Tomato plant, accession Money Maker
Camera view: tilt-top (135 deg); turntable rotation: 270 degrees
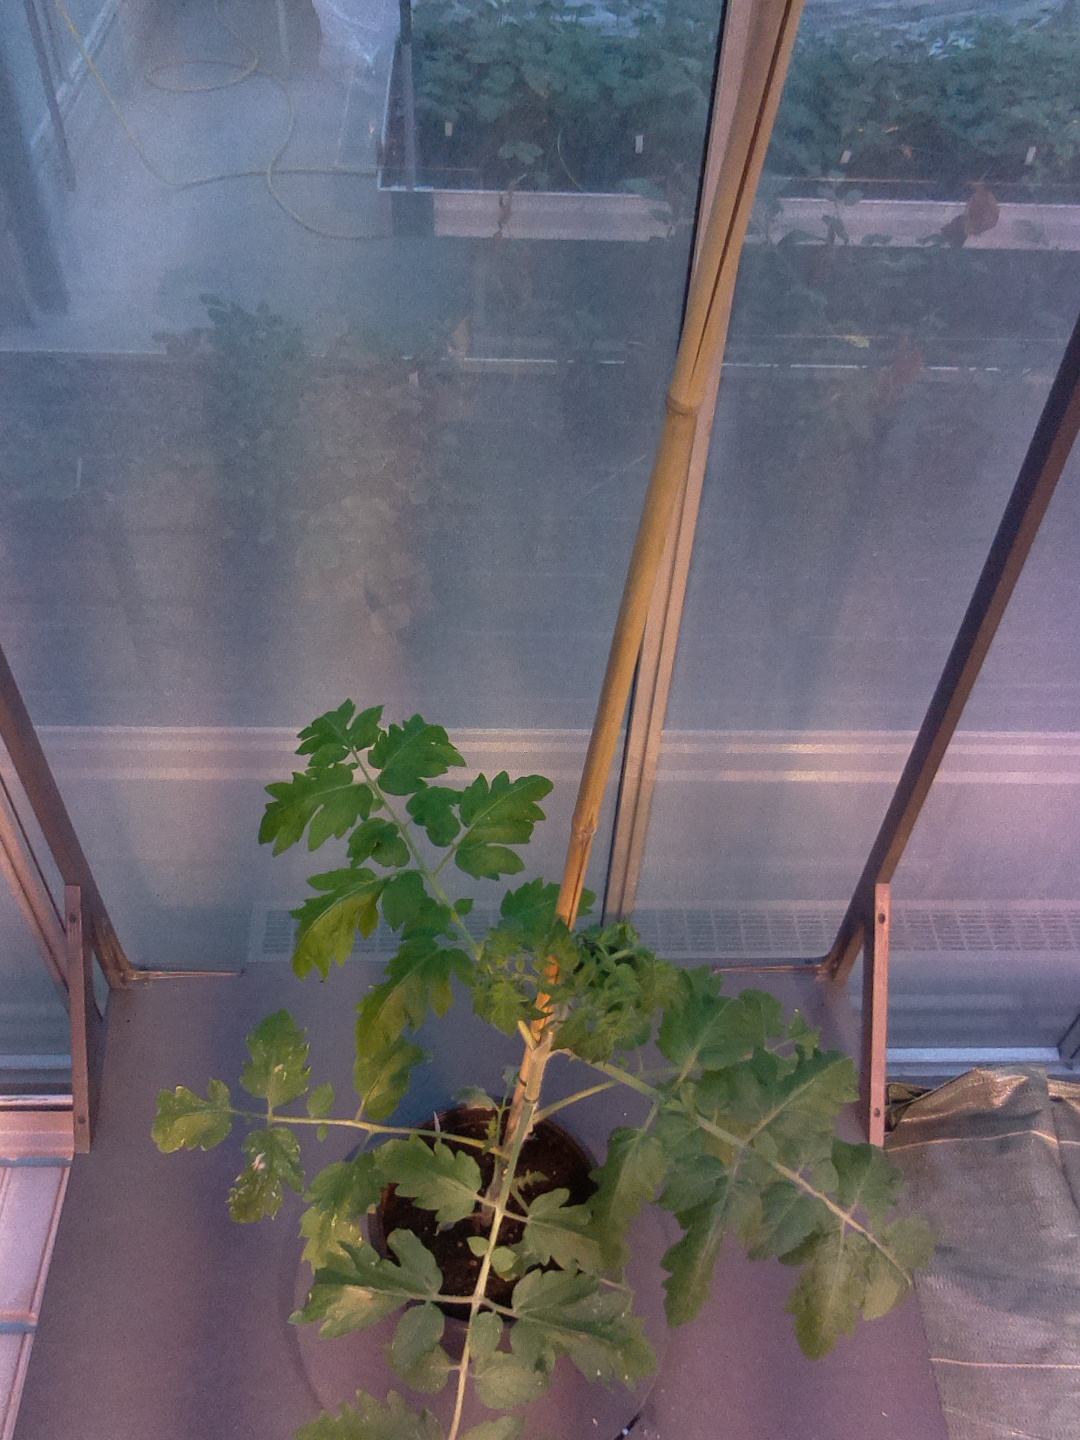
BBCH growth stage 52: 2 inflorescences visible